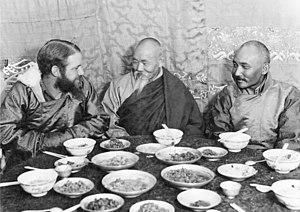
Le monastère de Tashilhunpo, construit en 1447 par le premier dalaï-lama, est un monastère guélougpa d’importance historique et culturelle sis à Shigatsé, dans la région autonome du Tibet. Il est situé sur une colline au centre de la ville.
L'expédition allemande au Tibet de 1938-1939, en allemand Deutschen Tibet-Expedition Ernst Schäfer est la première expédition allemande officielle à pénétrer au Tibet et atteindre Lhassa. Dirigée par le scientifique Ernst Schäfer, elle est placée sous le patronage du Reichsführer-SS Heinrich Himmler et l'égide nominale de l'Institut d'anthropologie raciale Ahnenerbe. Elle se déroule de mai 1938 à août 1939. Elle est composée, outre de Schäfer, de Edmund Geer, Ernst Krause, Karl Wienert et Bruno Beger.